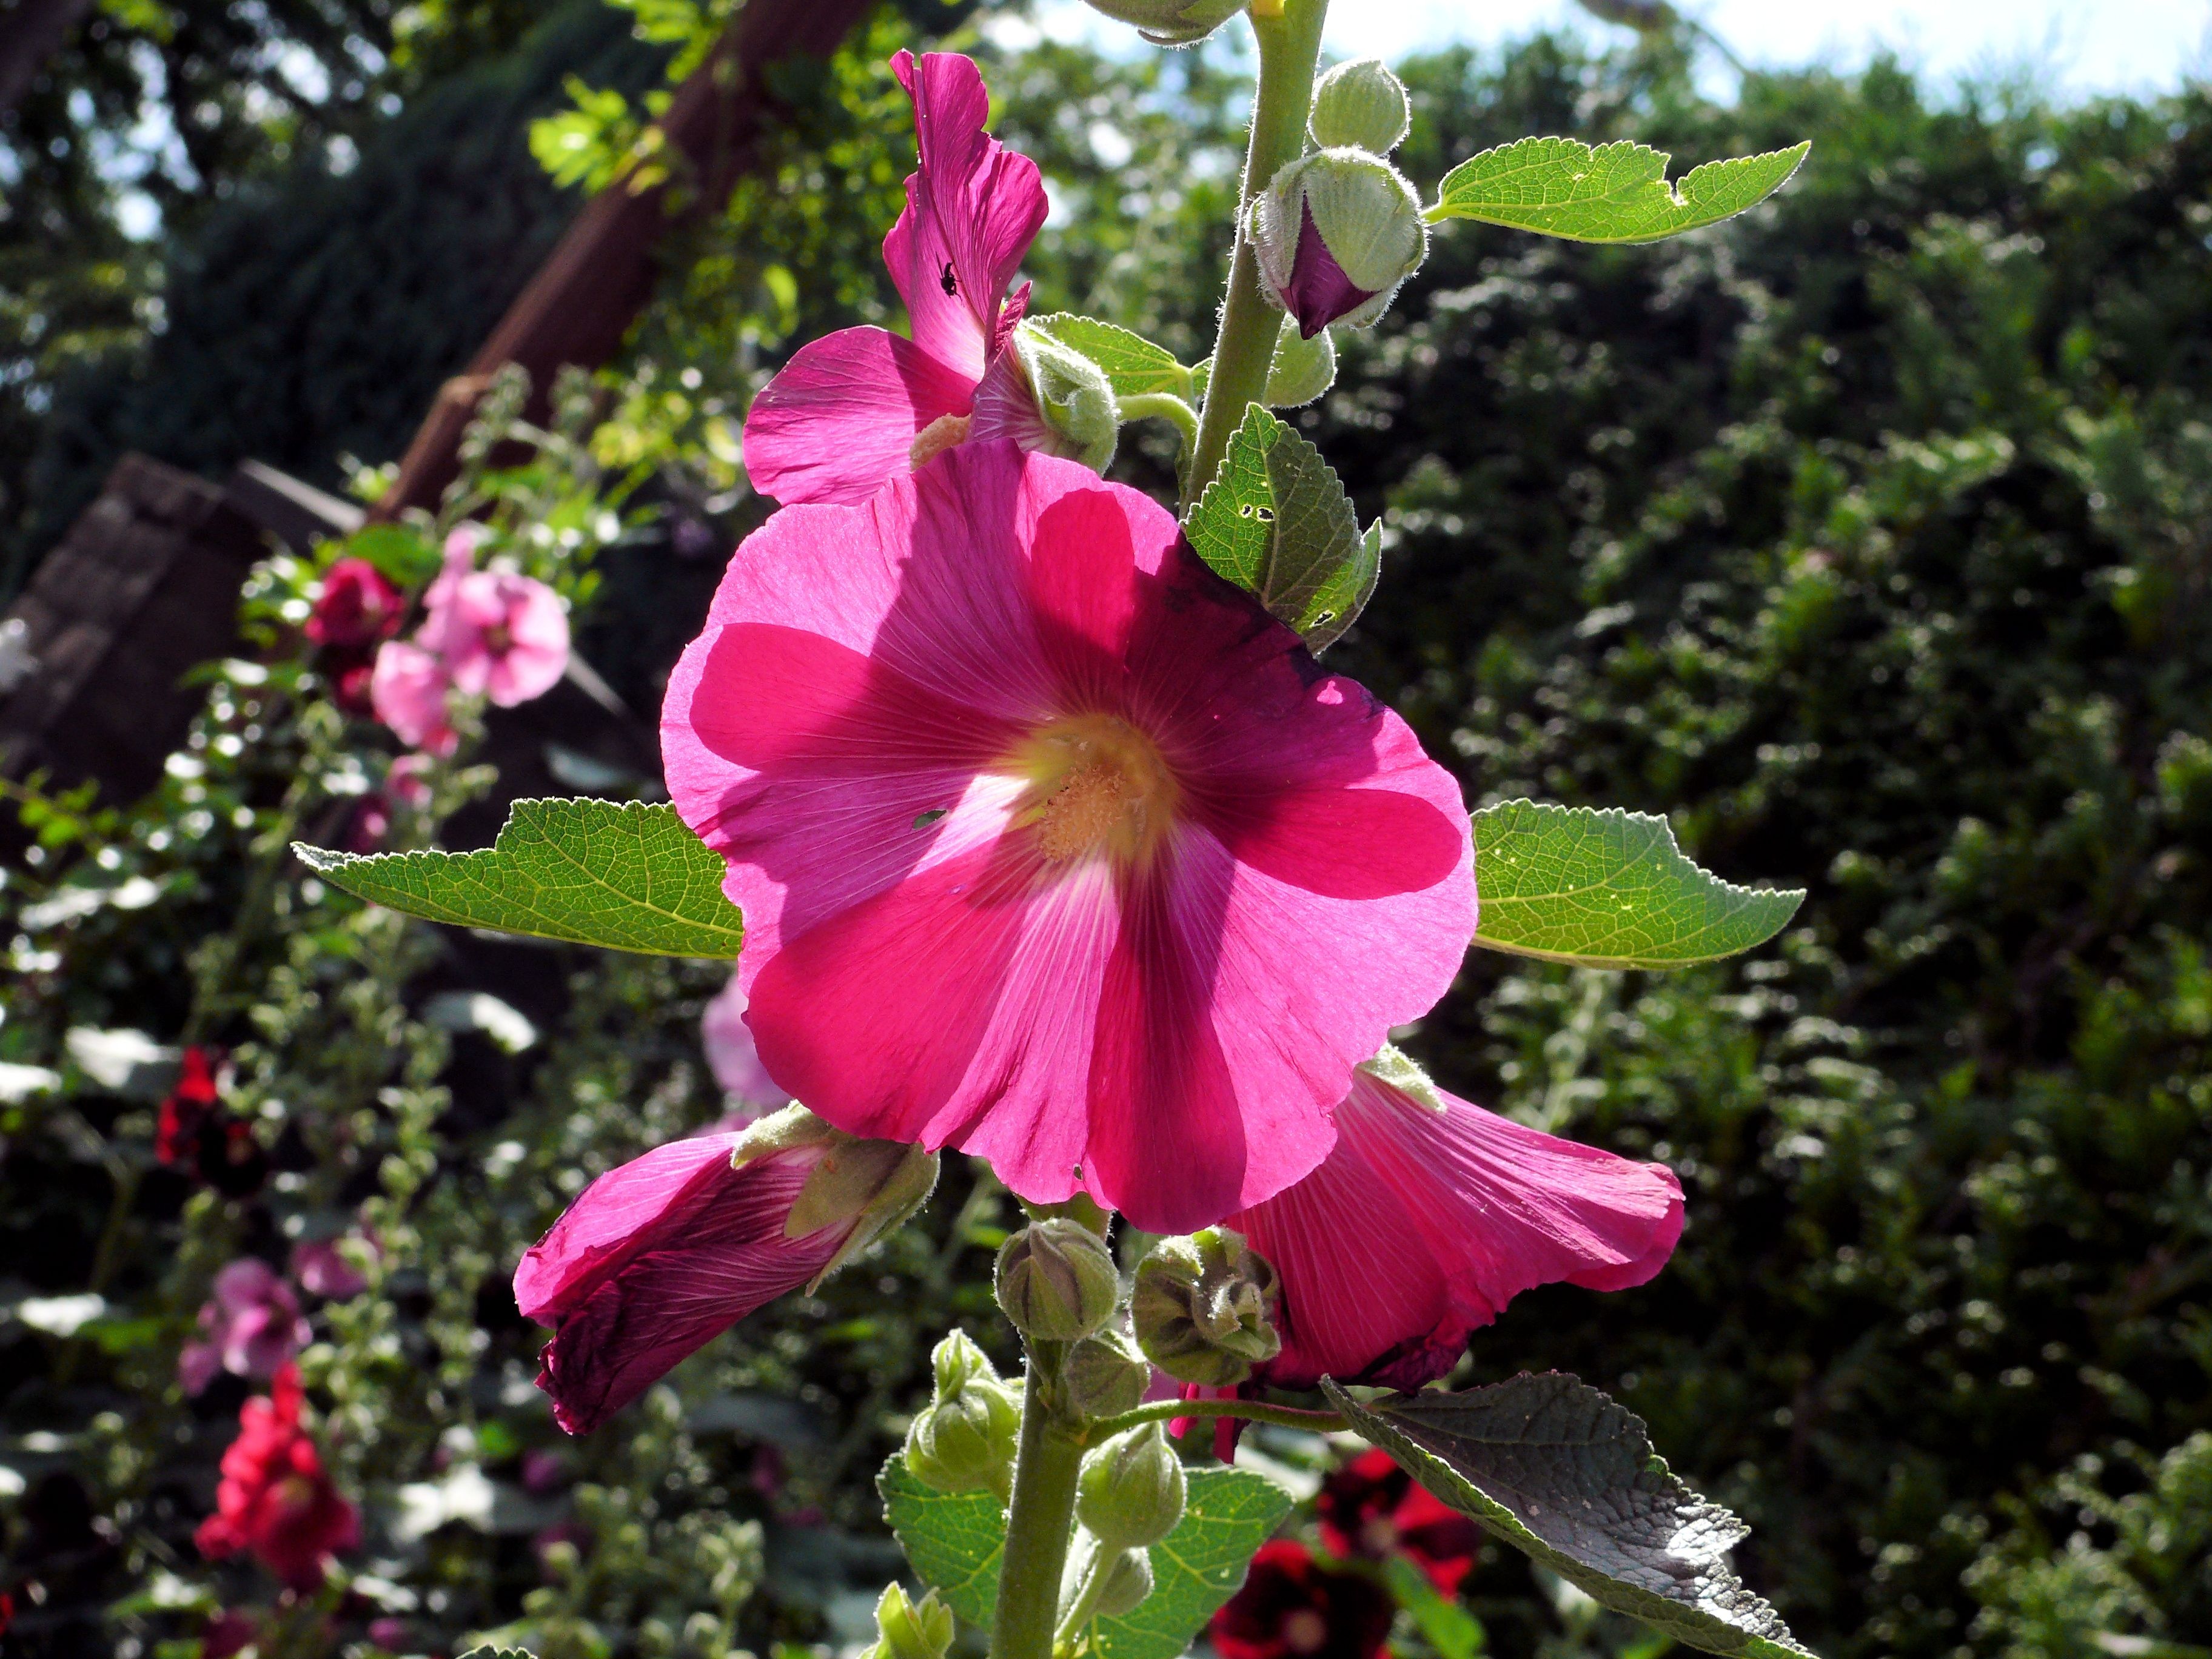
nature, blossom, plant, flower, bloom, rose, botany, flora, malva, hibiscus, hollyhock, malvales, digitalis, hollyhocks, flowering plant, annual plant, land plant, mallow family